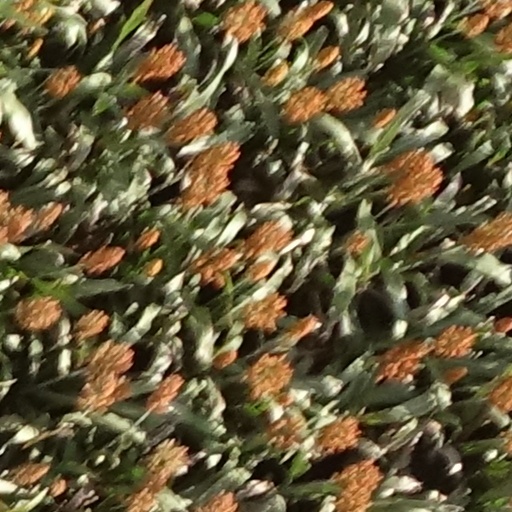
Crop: sorghum